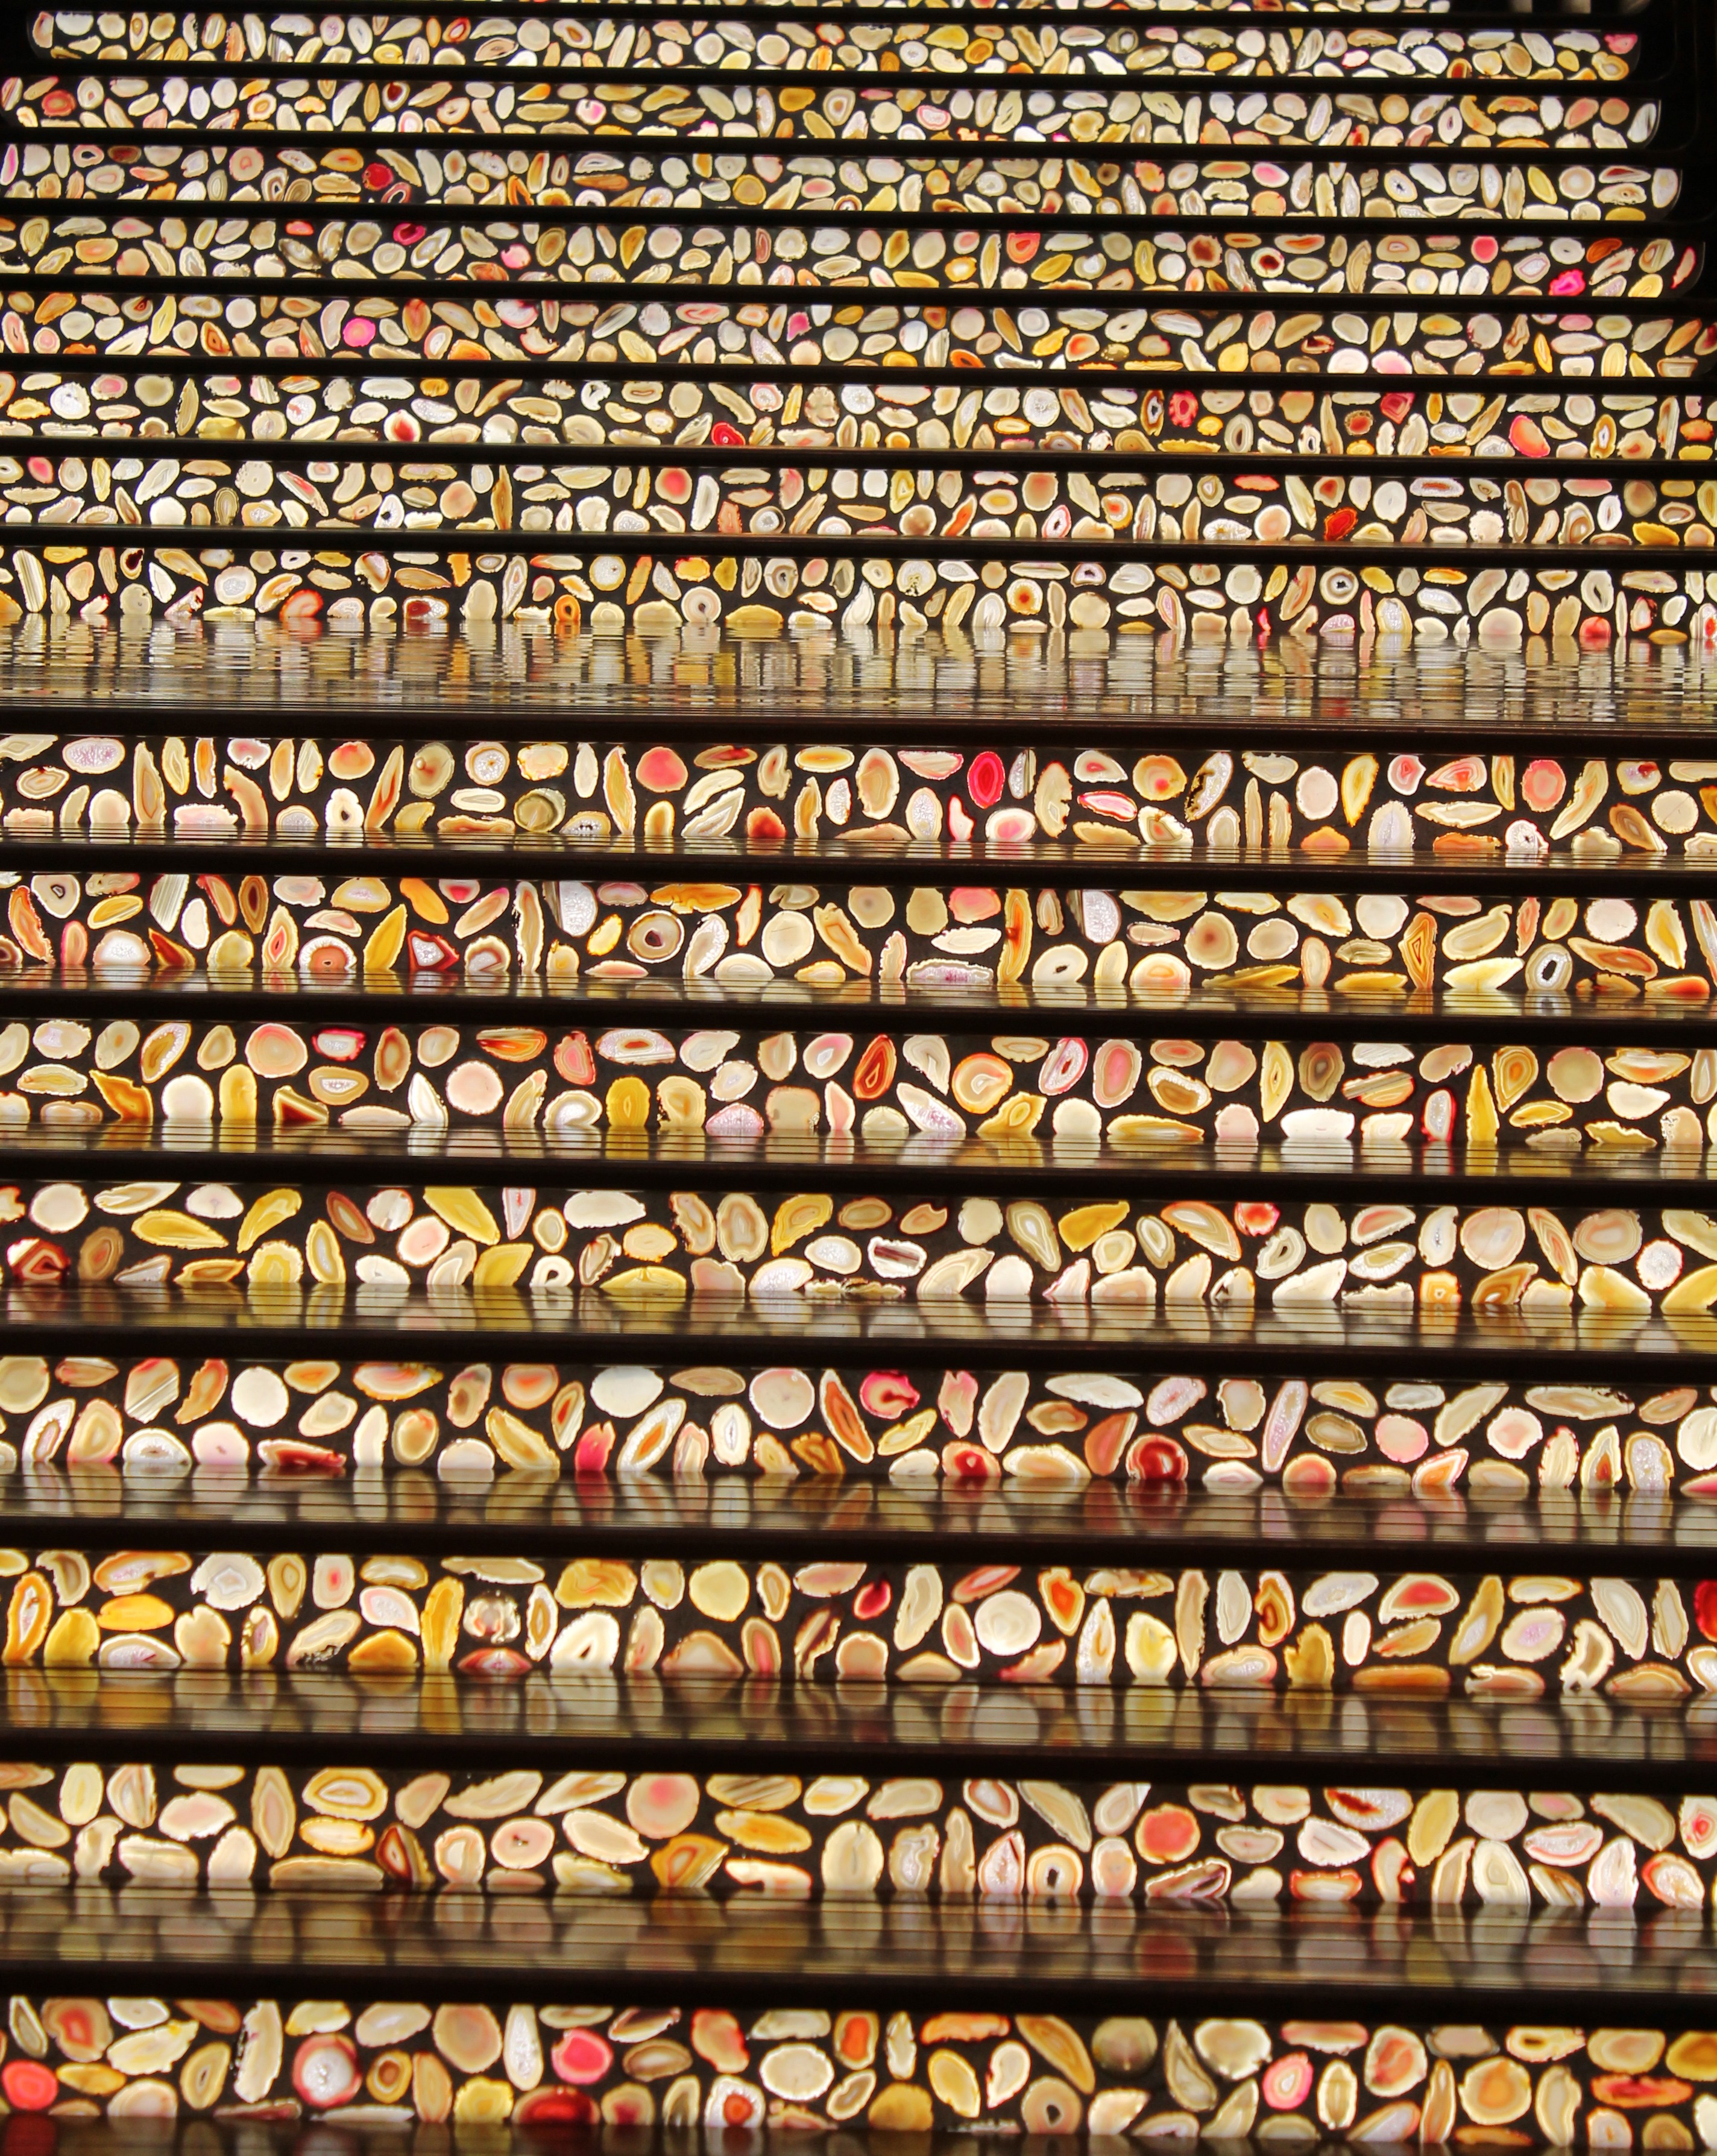
path, architecture, structure, interior, perspective, building, wall, step, staircase, steps, walkway, walk, pattern, stairway, brick, material, climb, font, art, design, stairs, case, mosaic, progress, modern art, flooring